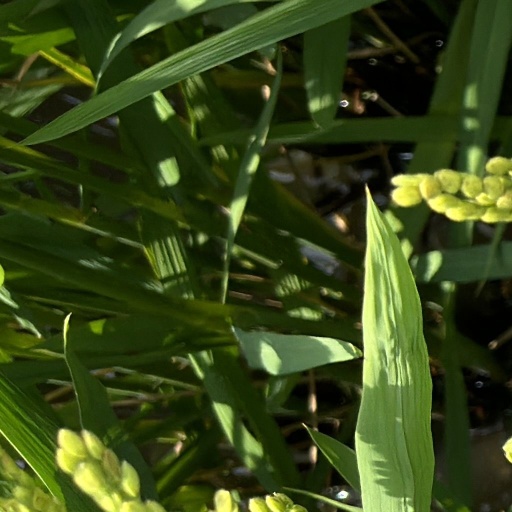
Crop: rice